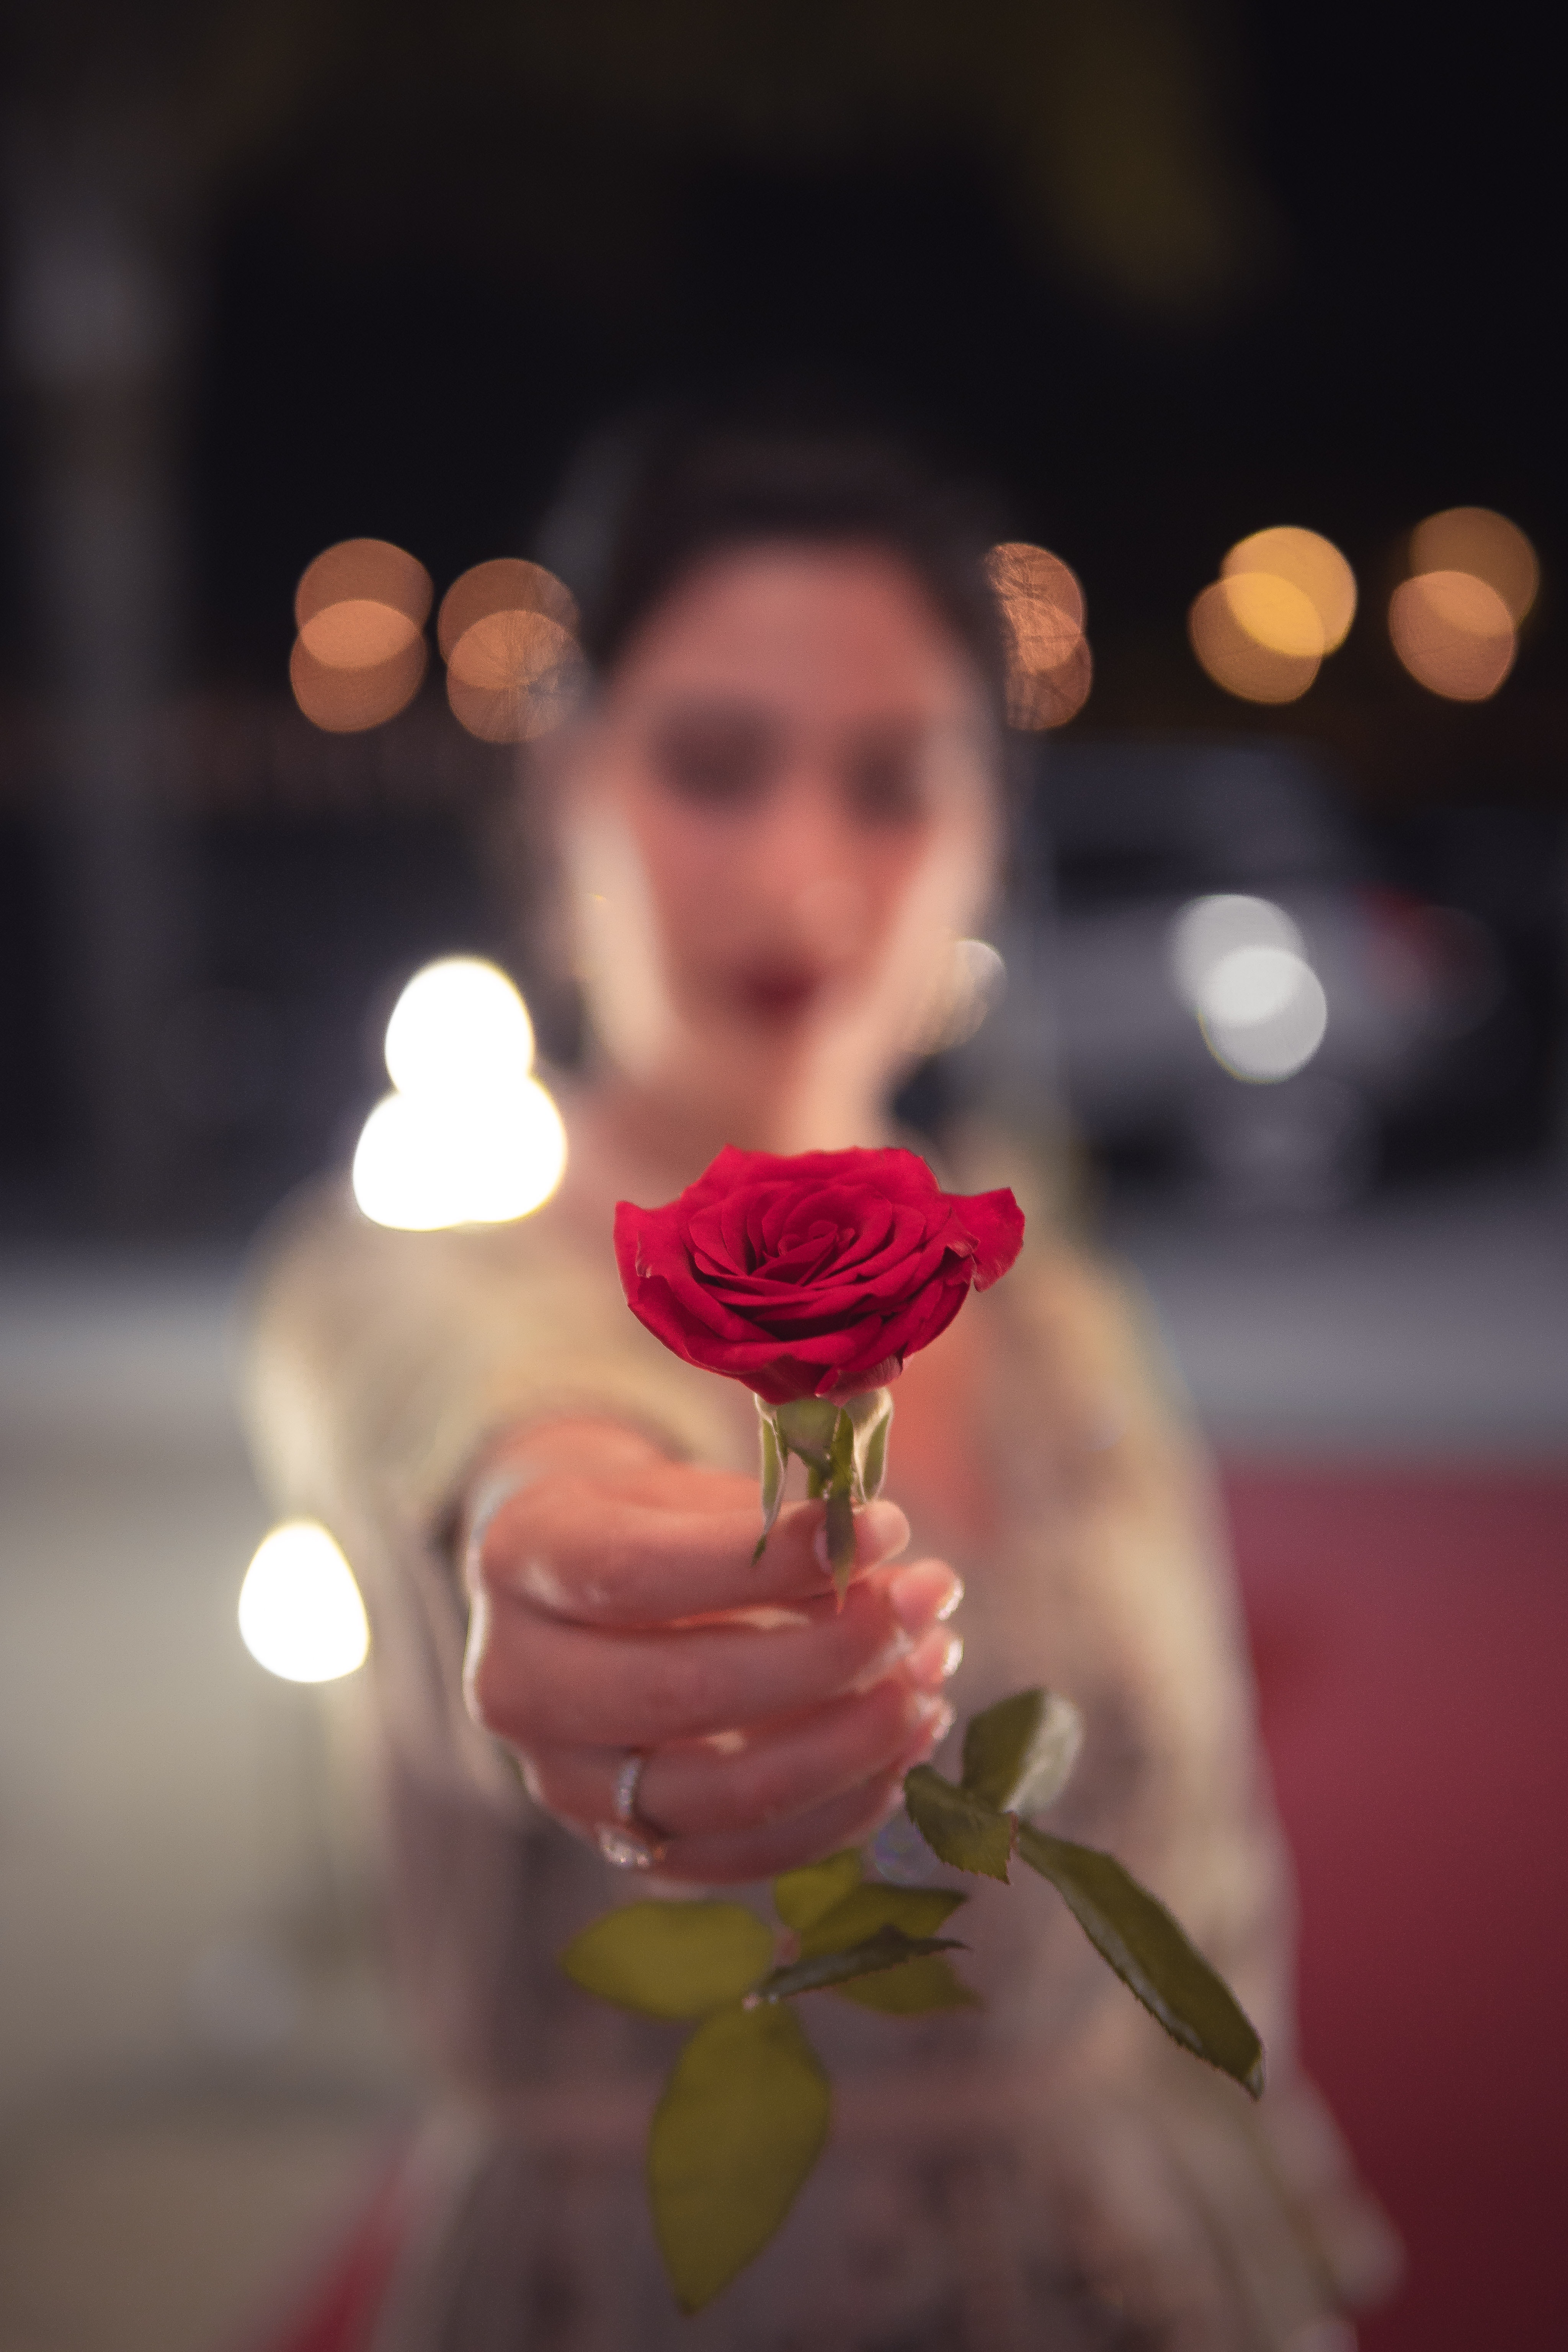
red, pink, light, flower, rose, lip, garden roses, night, hand, plant, photography, sweetness, petal, finger, smile, rose family, champagne stemware, glass, pink lady, happy, rose order, flash photography, centrepiece